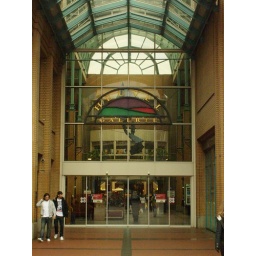
Een dag-excursie, georganiseerd door Cheops, in het (uiteindelijk niet zo) zonnige zuiden van Nederland: Eindhoven!